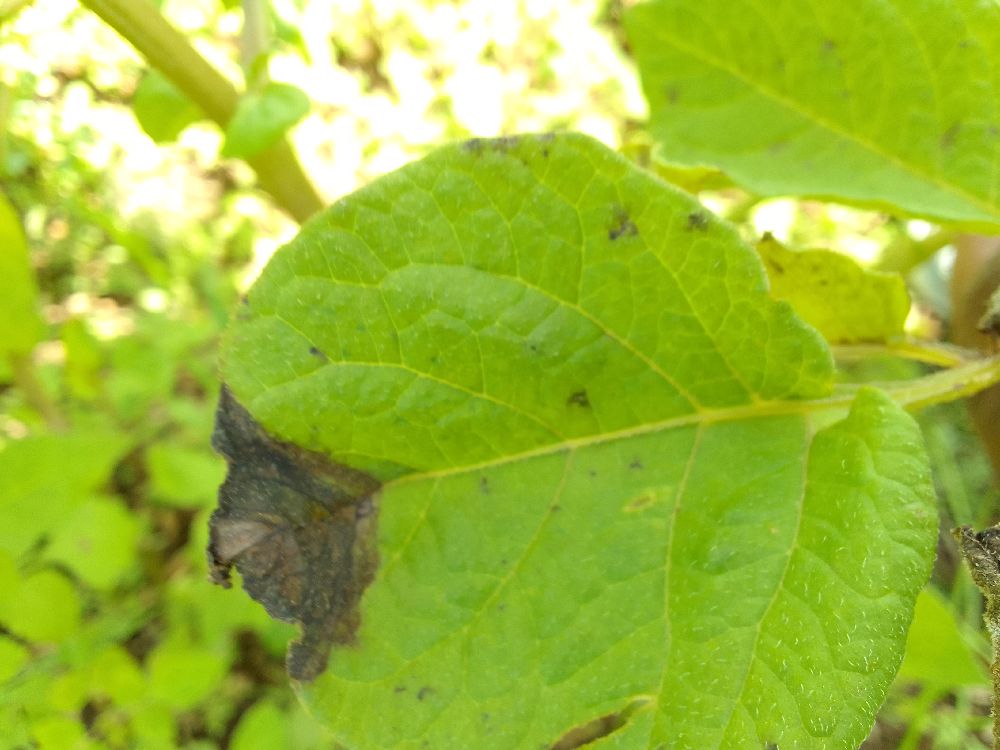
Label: Late blight